Imaret

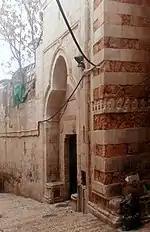
The entrance to Haseki Sultan Imaret in Jerusalem, founded by Hurrem Sultan in 1552

Today, the only Ottoman "imaret" still serving its original charitable function is the Mihrişah Sultan Complex in the Eyüp neighbourhood of Istanbul, which dates from 1796 and was founded by Mihrişah Sultan, the mother of Sultan Selim III.